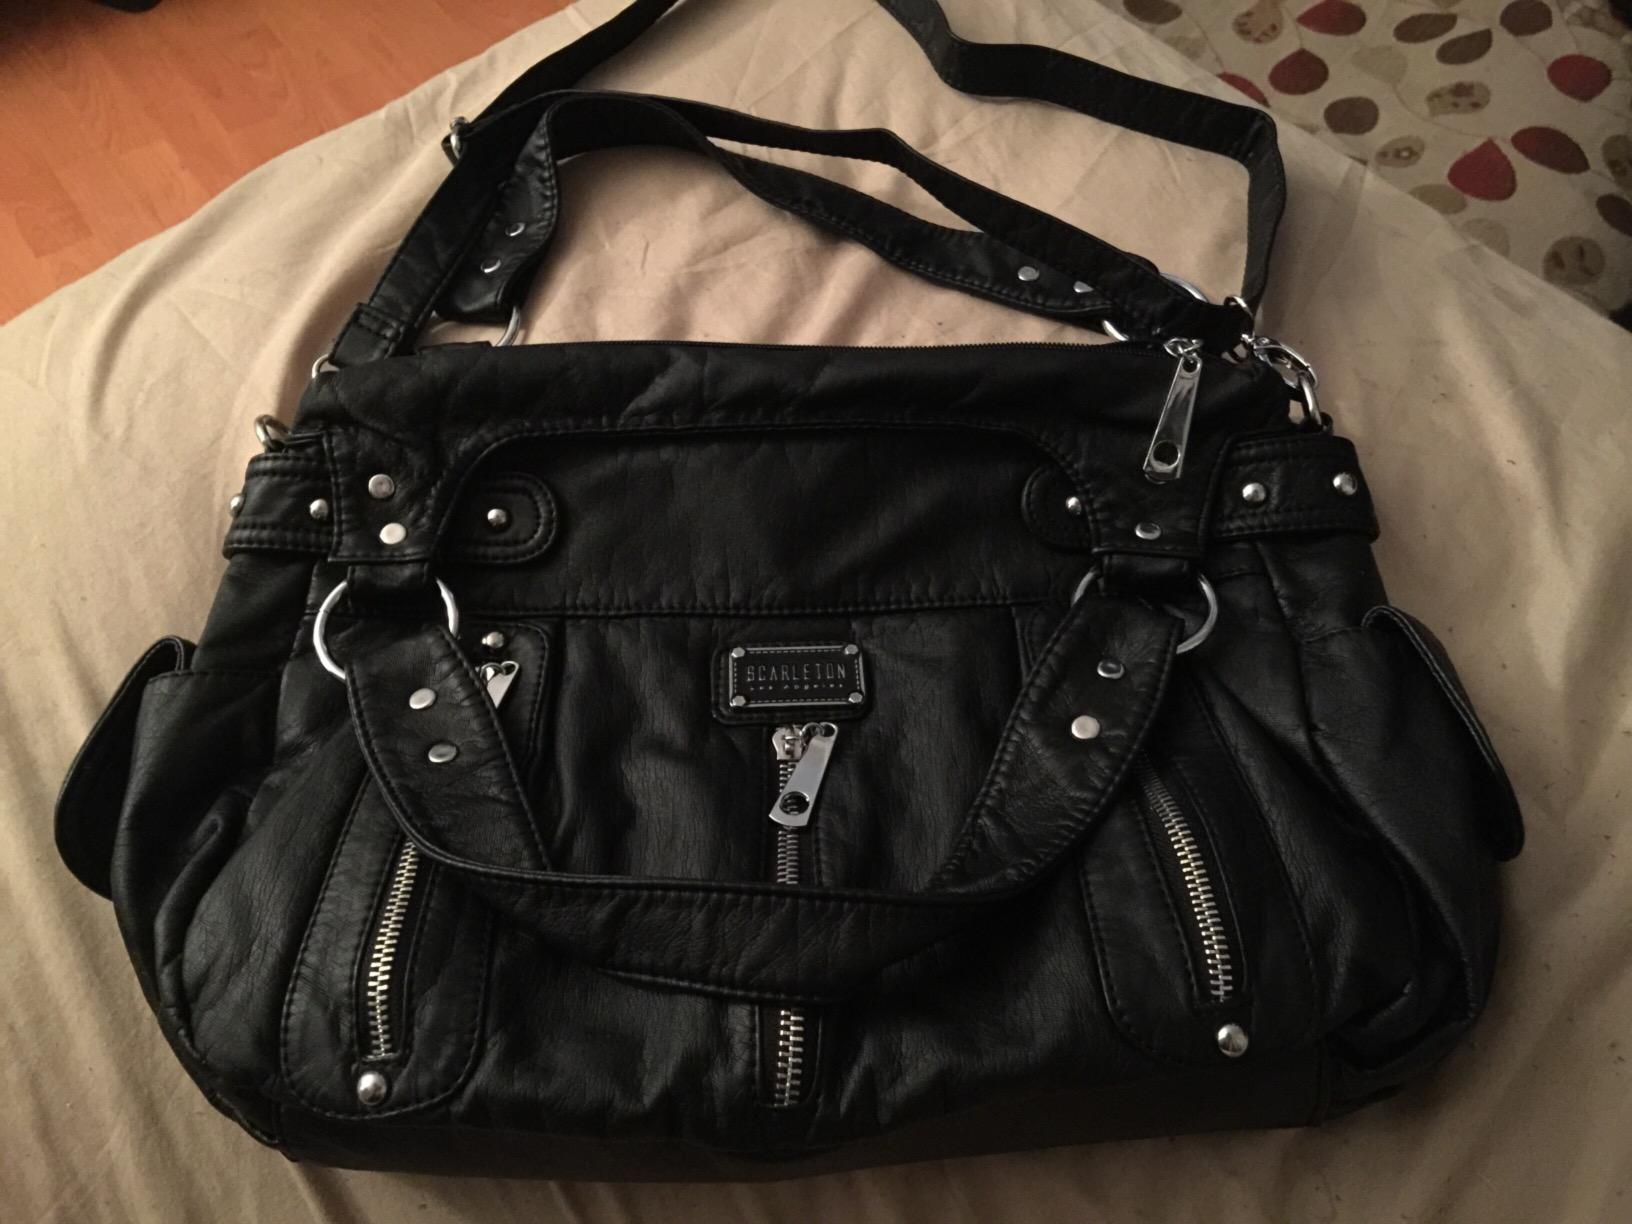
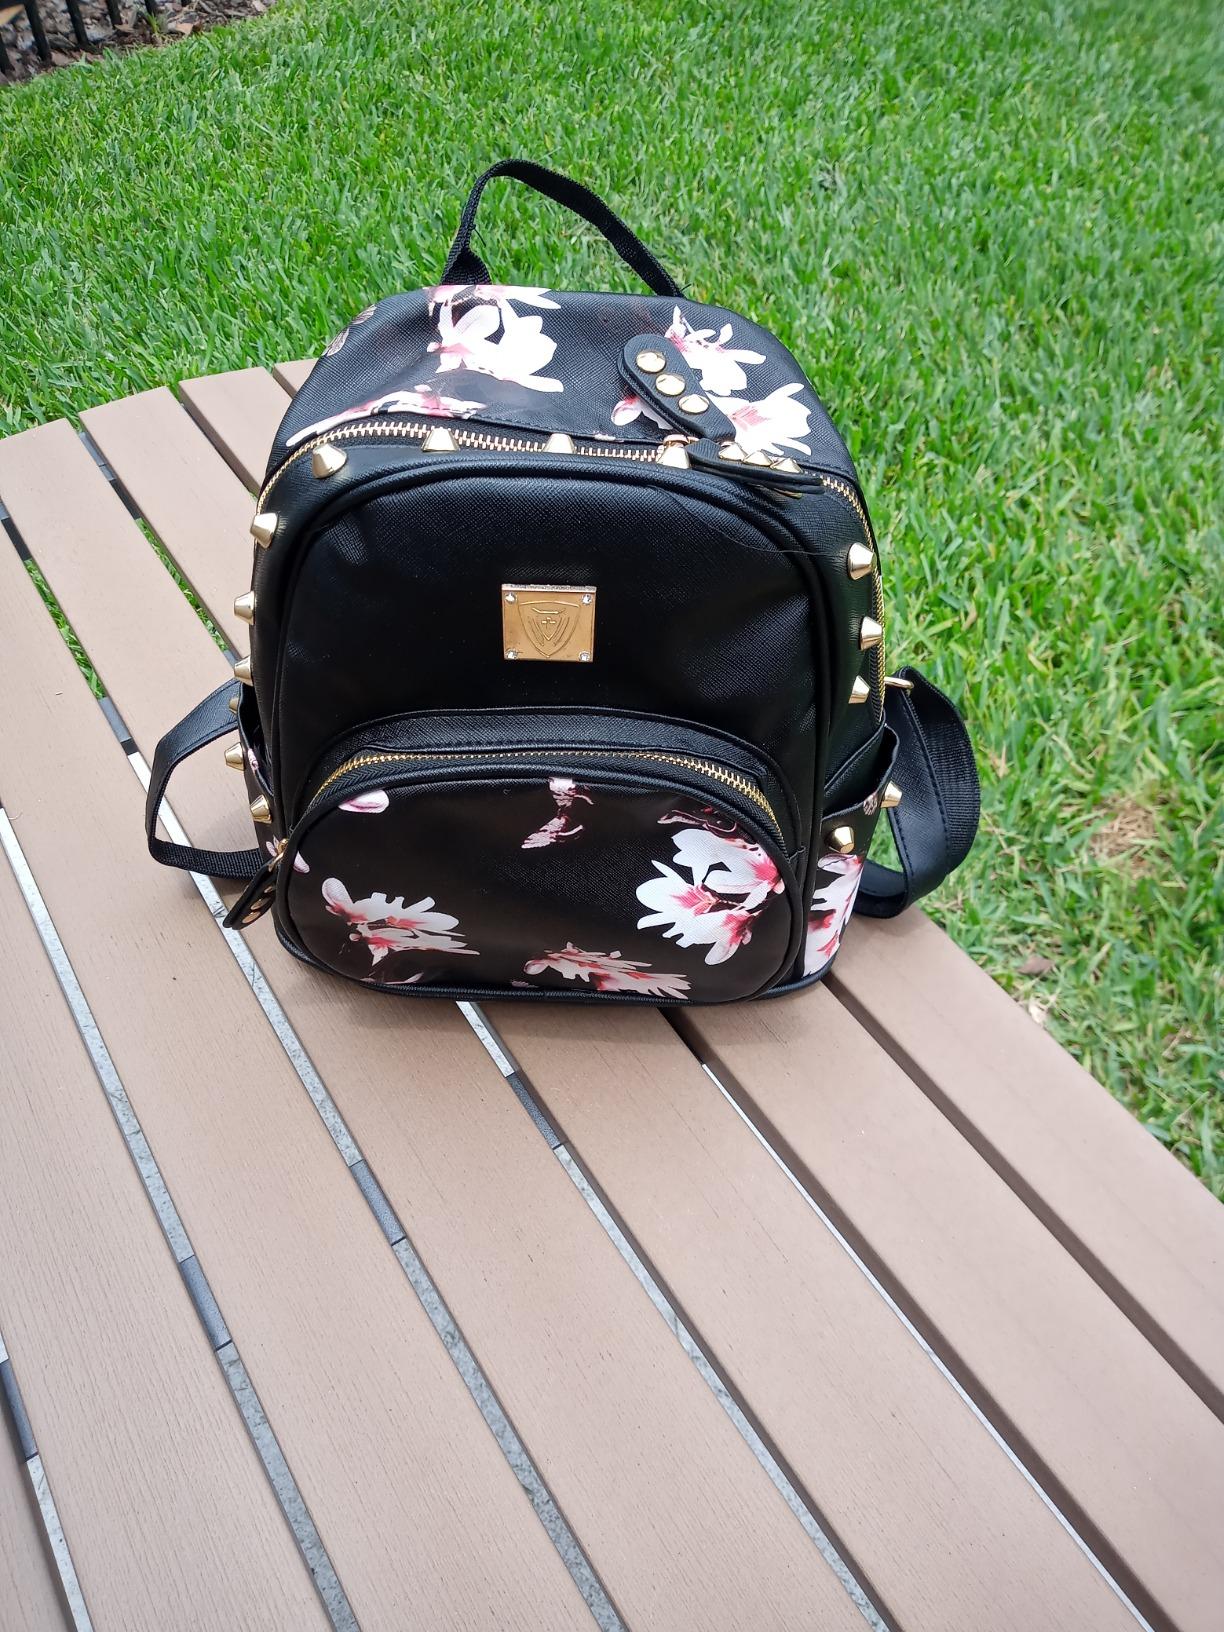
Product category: accessories_handbag
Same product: no